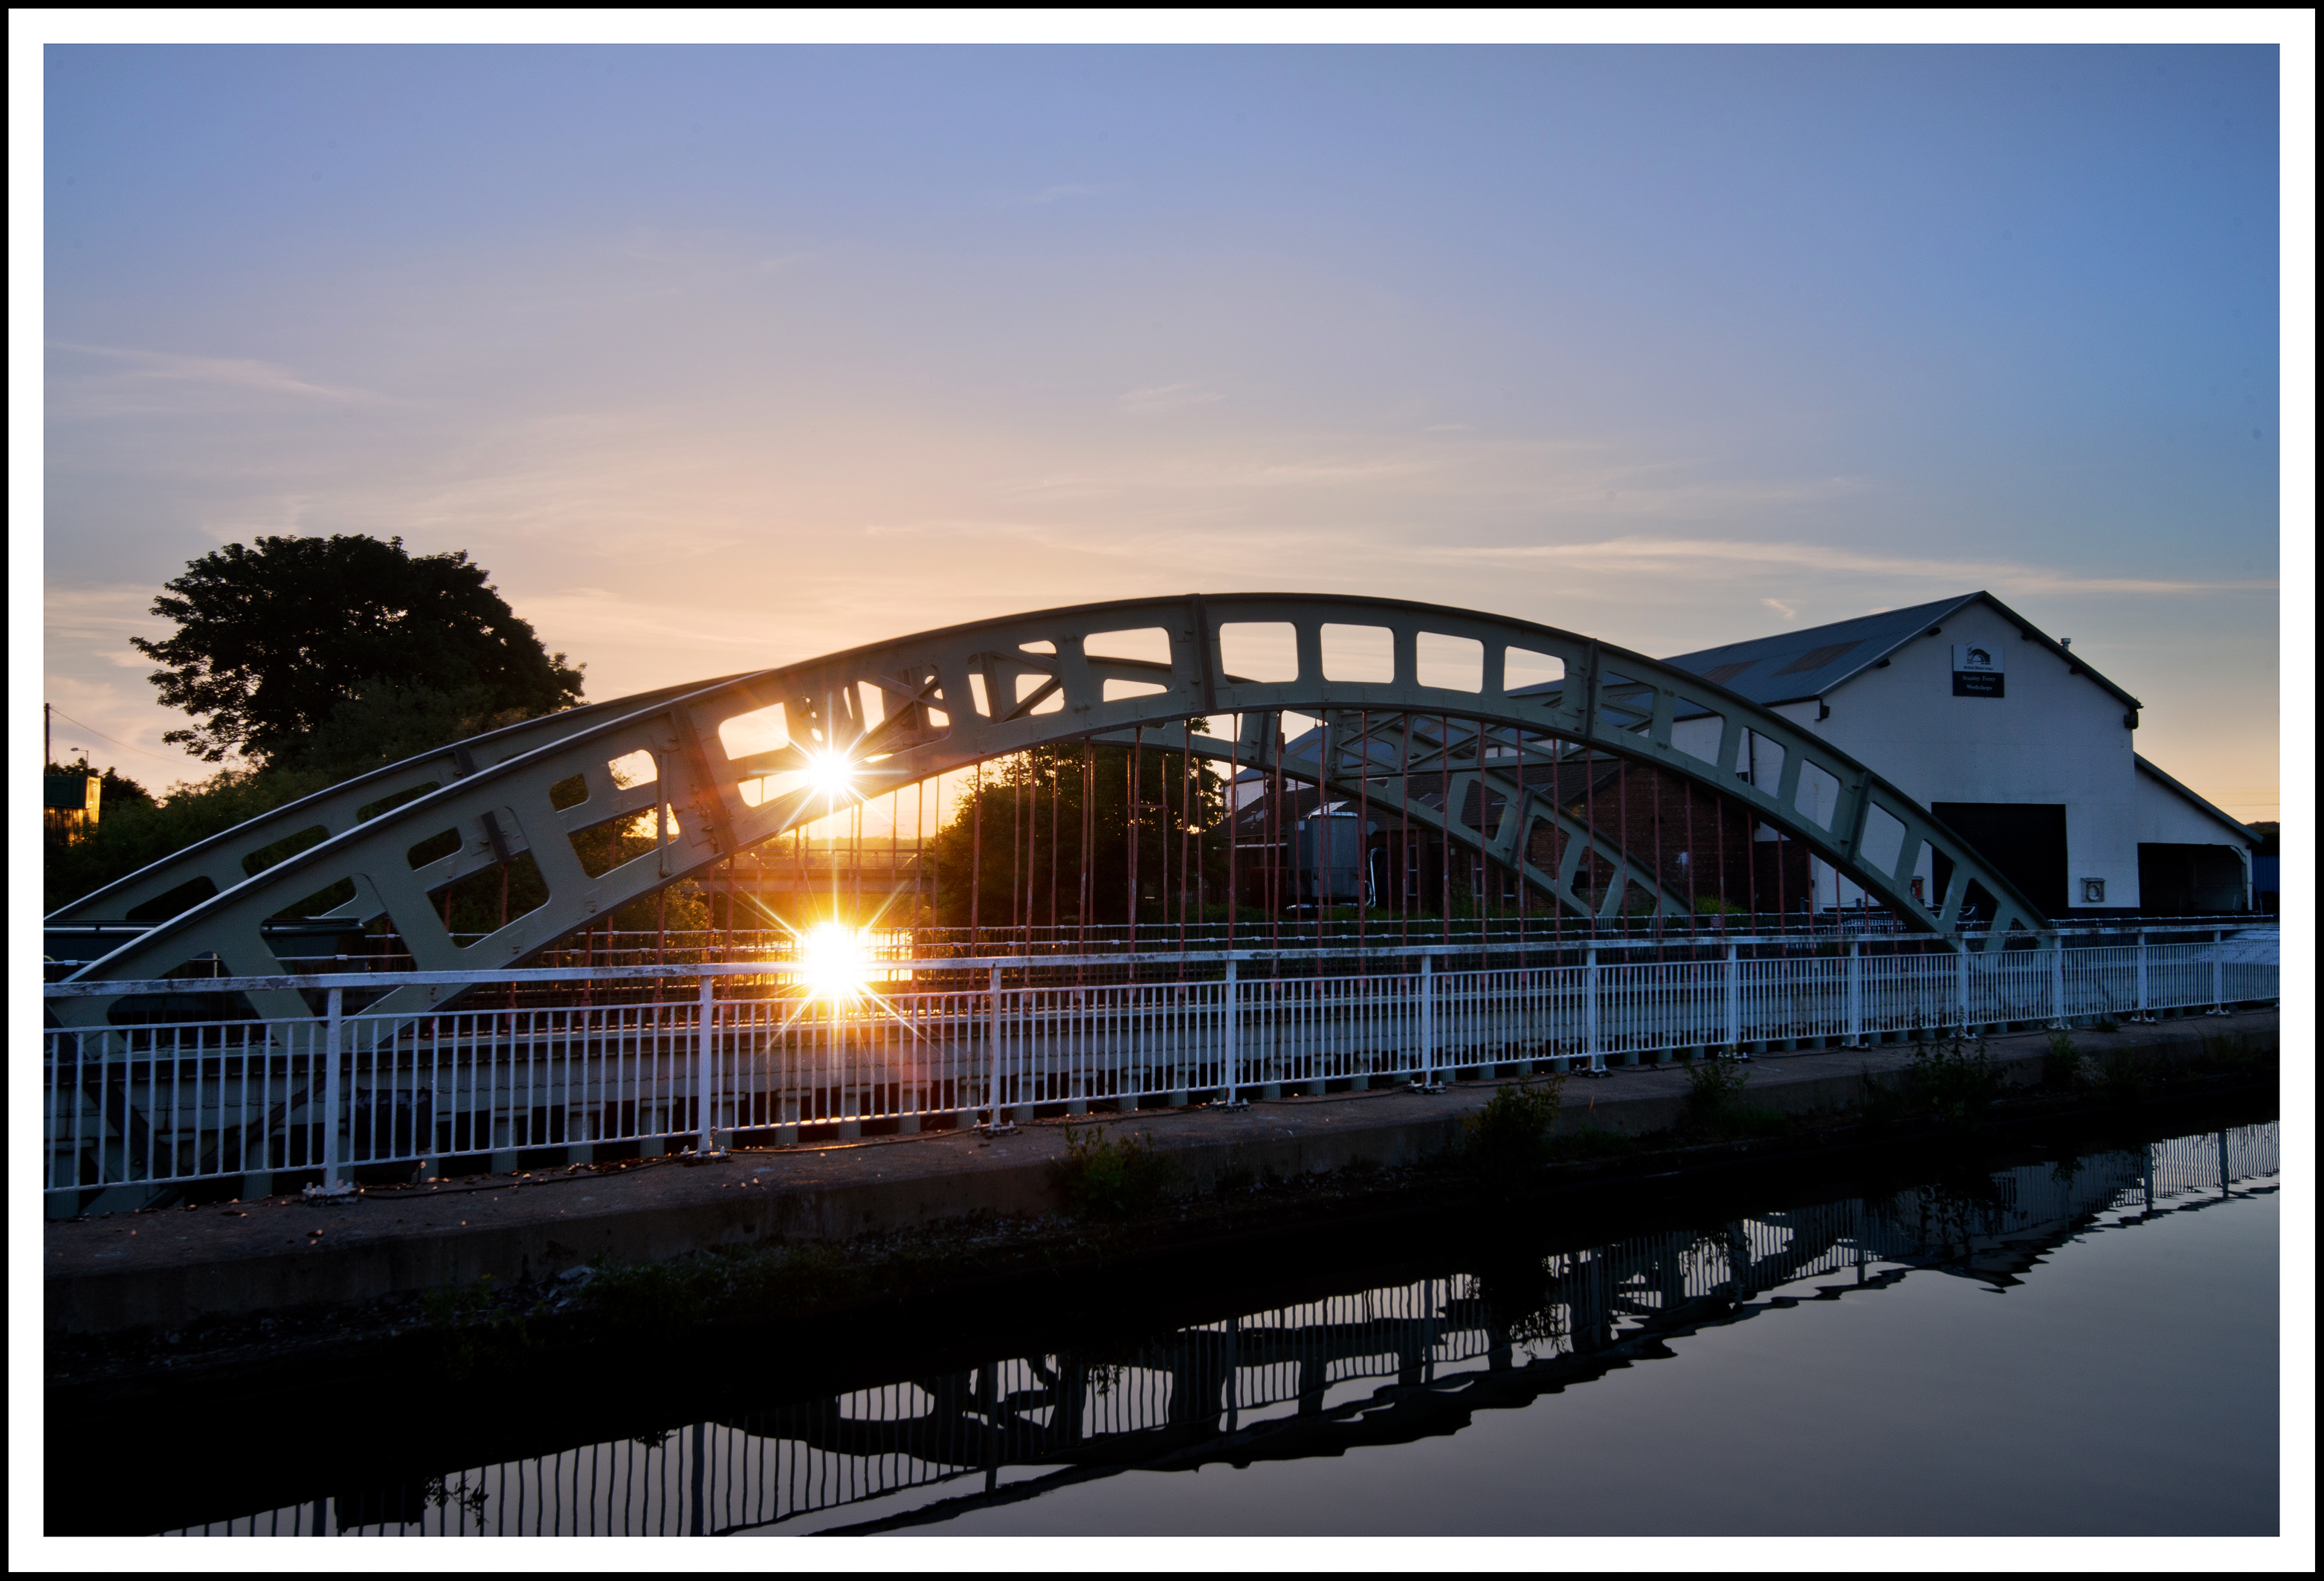
landscape, water, silhouette, architecture, sky, sunshine, sunset, bridge, night, river, canal, panorama, dusk, arch, evening, landmark, facade, glow, nikon, stadium, aquaduct, ferry, yorkshire, boats, wakefield, nikkor, late, starburst, calder, stanley, nightime